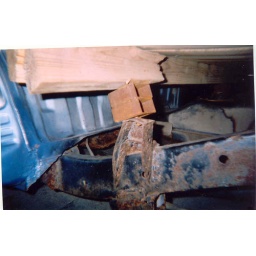
buddy of mine got rear ended by a suv while letting a kid cross a street